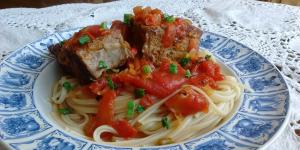
fideos con estofado